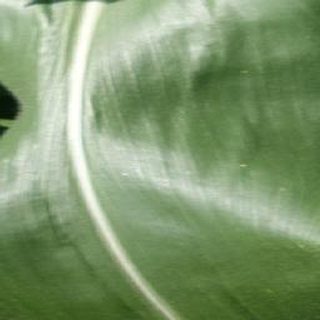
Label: healthy_corn